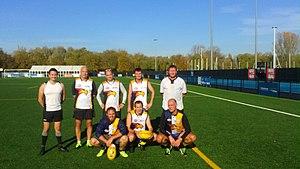
Joueurs à Villeneuve d'Ascq
Les Lille Eagles est un club de football australien français situé dans le Nord. Créé en novembre 2016, c'est le premier club du Nord, situé dans la Métropole européenne de Lille. Les Lille Eagles est un club de football australien issu du transfert du club des Brittany Griffins monté en mai 2015.